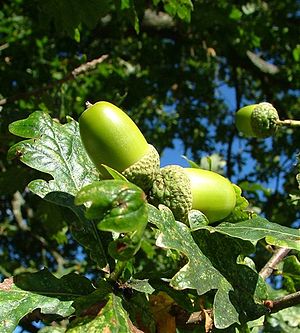
Agern
Agern.
Agern er egens frugter.